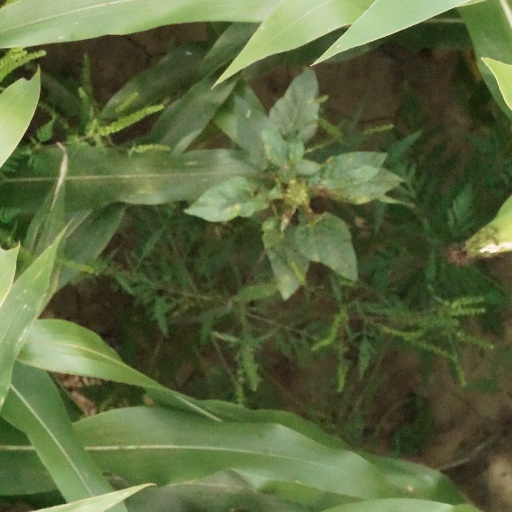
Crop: maize; corn